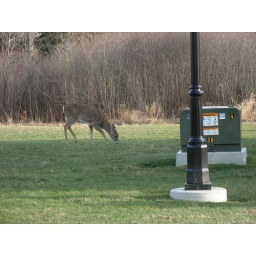
I finally got one in daylight without a window screen in the way.